Għajn Tuffieħa Tower

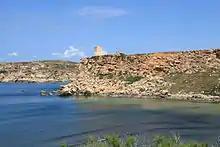
The tower overlooking Għajn Tuffieħa

The tower was in poor condition until it was restored in 2000 with the support of the Director of Public Projects and Din l-Art Ħelwa. In 2012, vandals sprayed graffiti on two sides of the tower; this has since been removed.